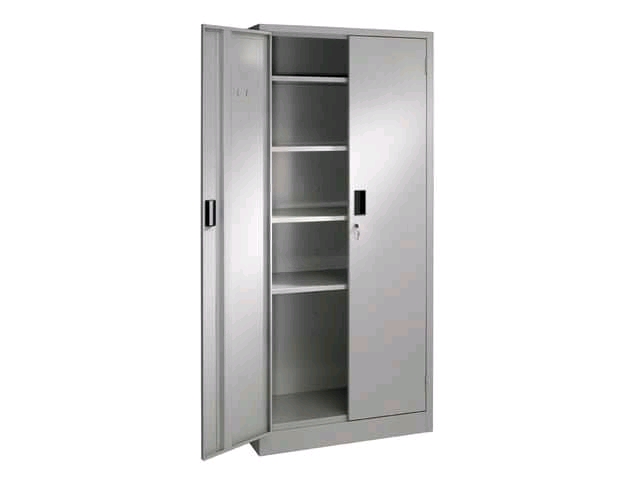
Nataalu fanweer ak ñett maa ngi ciy gis maa ngi ciy gis ab benn frigot boo xam ne couleur bi dafa gris. Dafa mel ni fi ngay jàpp dafa dafa ñuul. Mi ngi nekk ci barab bu weex tàll.